Tankiz

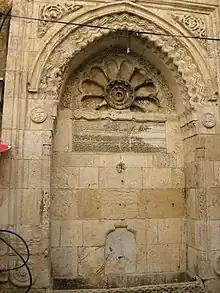
Part of the Tankiziyya Madrasa in Jerusalem

Throughout his rule, Tankiz embarked on several architectural projects. In Damascus alone nearly 40 public institutions, including mosques and schools, were constructed or restored either under the direct orders of Tankiz or by various princes, judges and wealthy merchants.